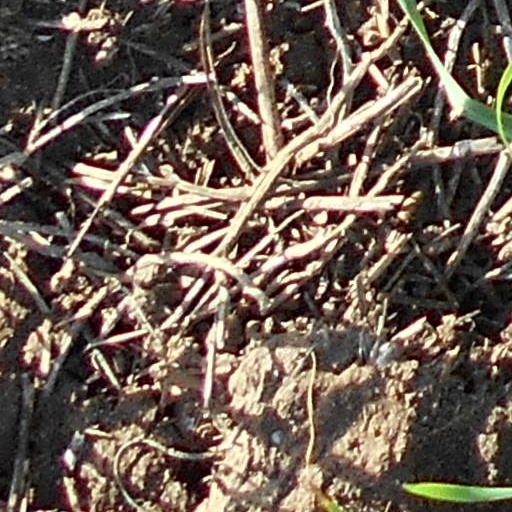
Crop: wheat